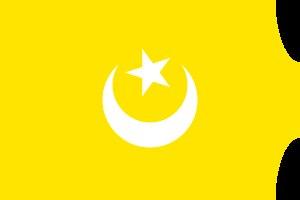
La fin de l'Antiquité, ou Antiquité tardive, est marquée en Afrique du Nord par la chute de l'Empire romain sous le coup des migrations germaniques, des invasions barbares : arrivée des Vandales en 429, et royaume des Vandales et des Alains, converti au christianisme sous sa forme arienne.